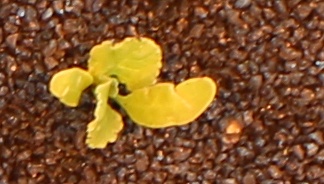
Label: Sugar beet